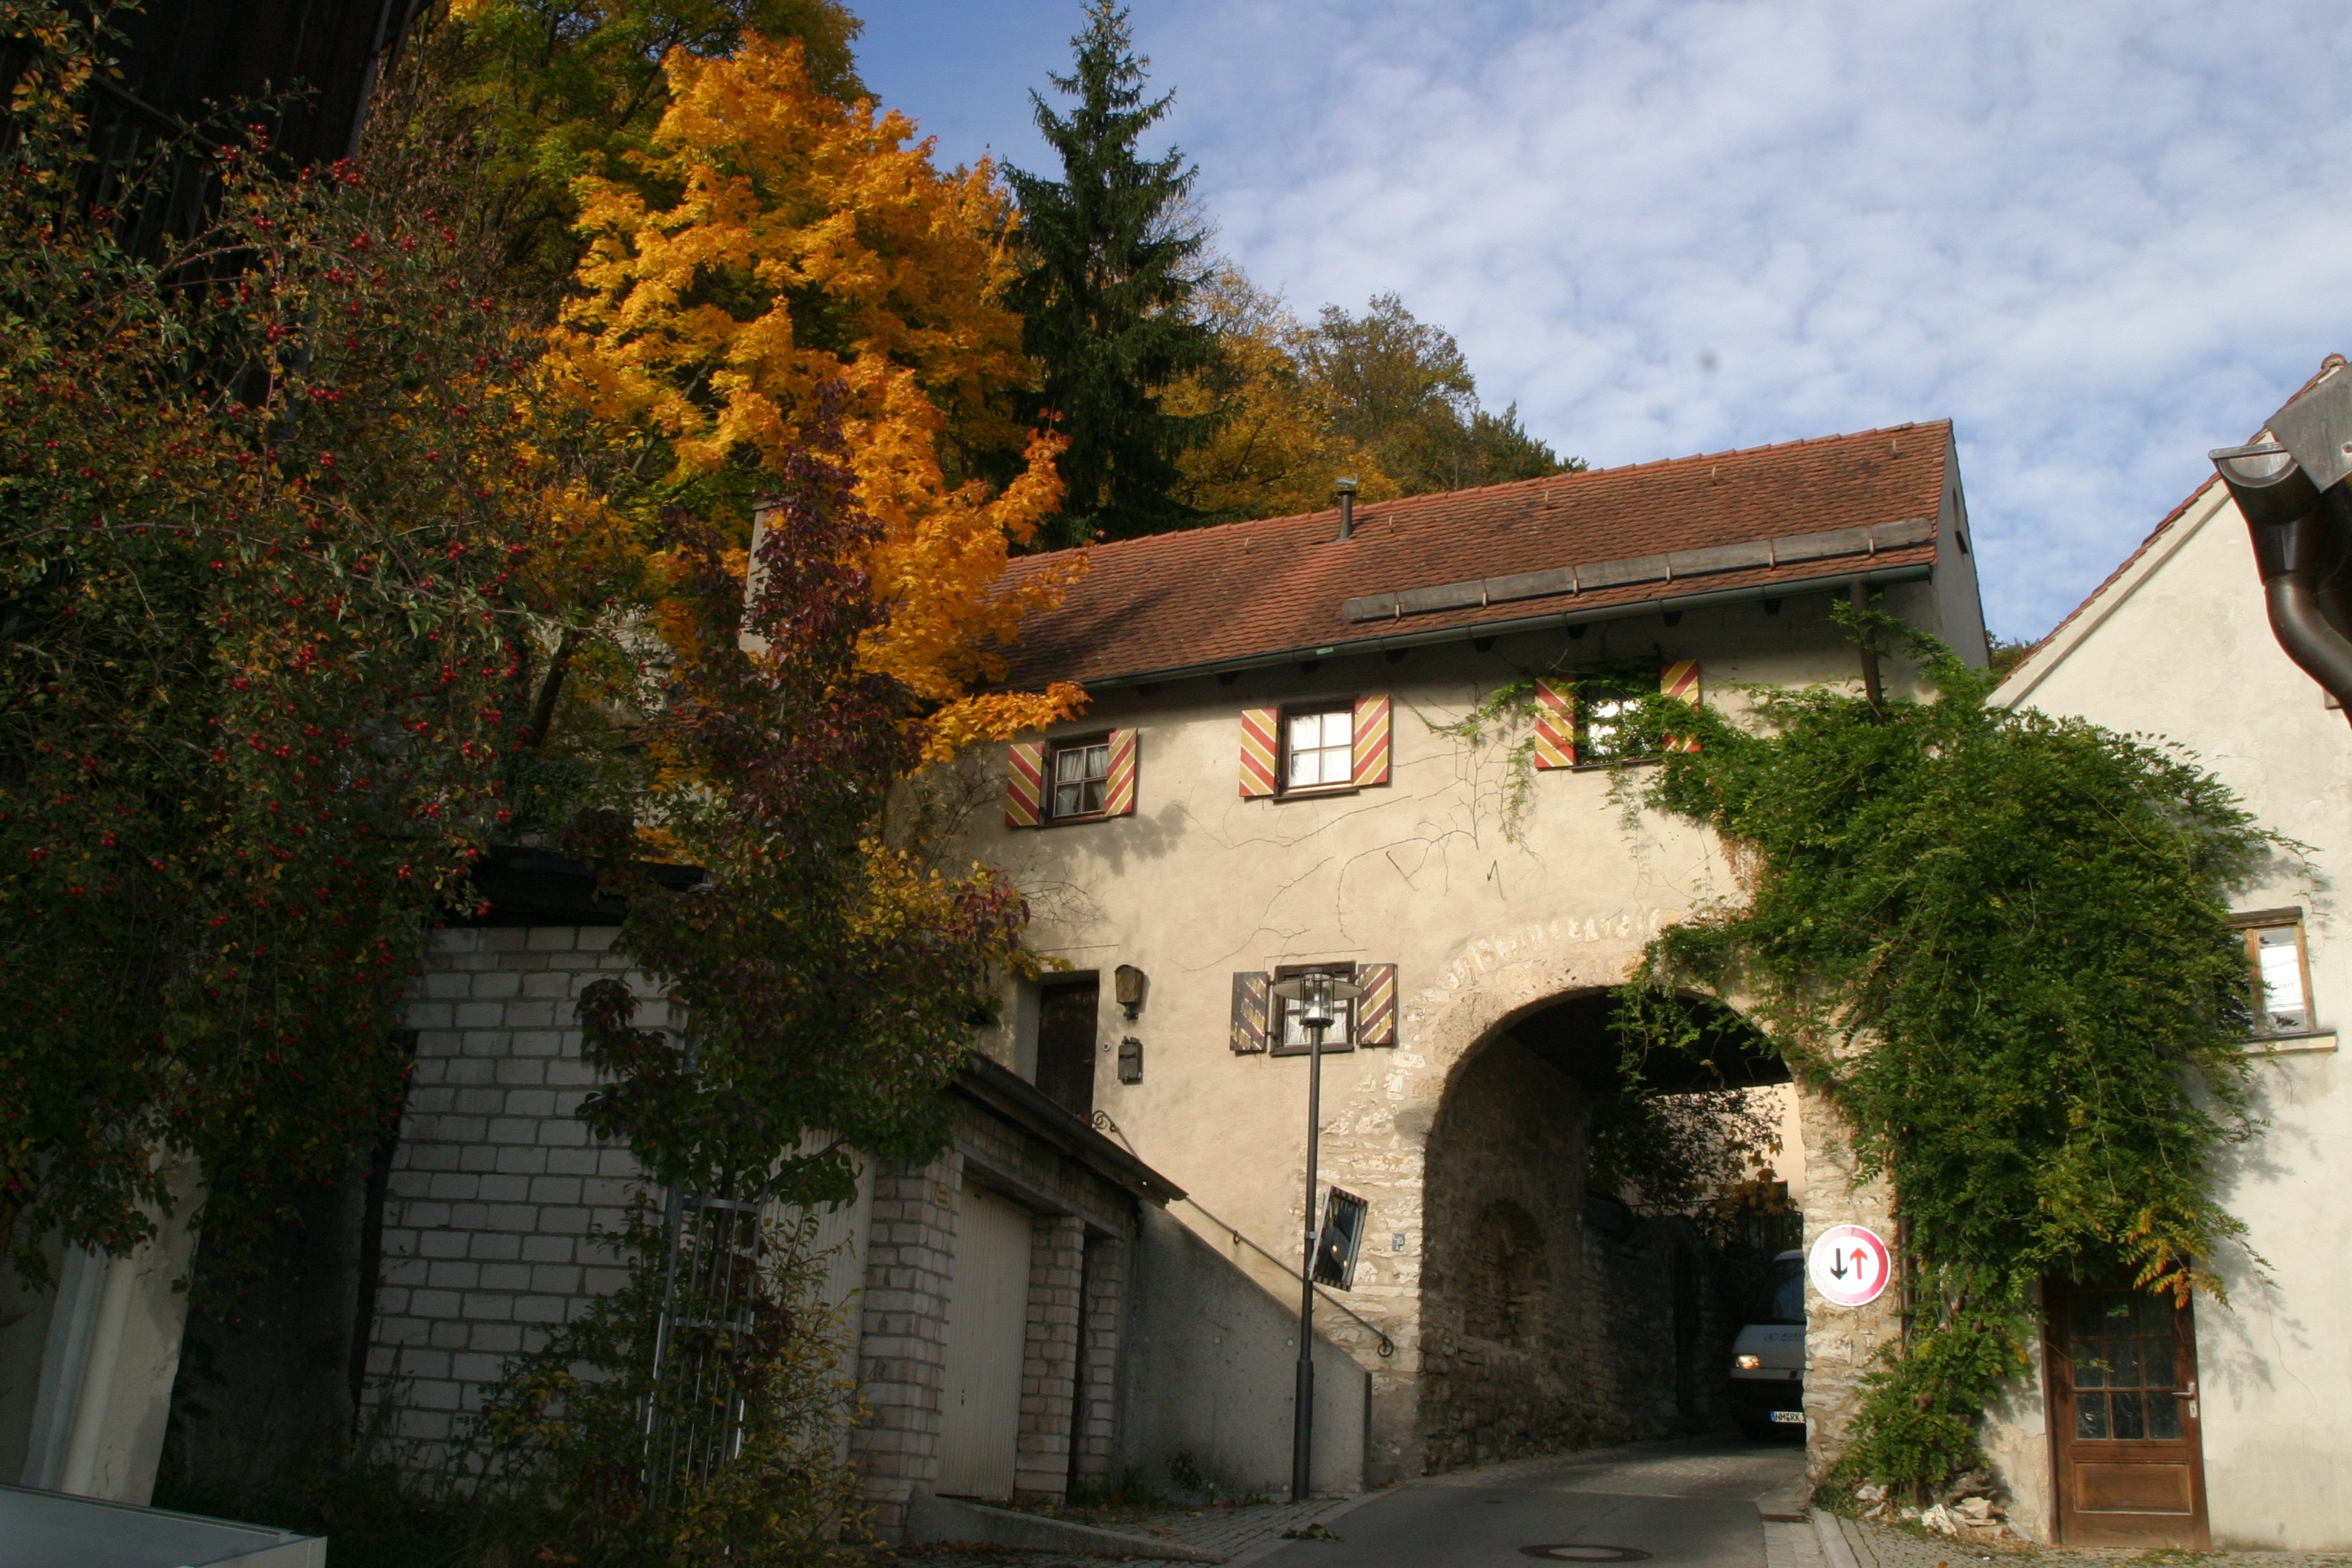
tree, house, town, village, cottage, autumn, autumn mood, estate, neighbourhood, rural area, castle gate, upper palatinate, altm hl valley, altm hltal nature park, breitenbrunn, historic castle gate